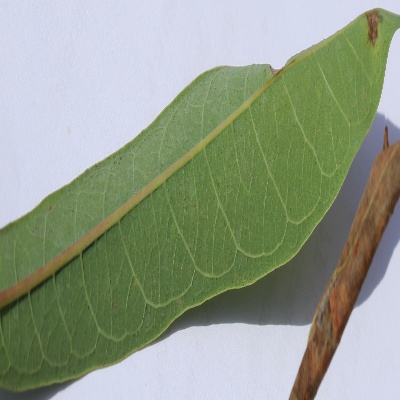
Crop: Cassava
Condition: bacterial blight